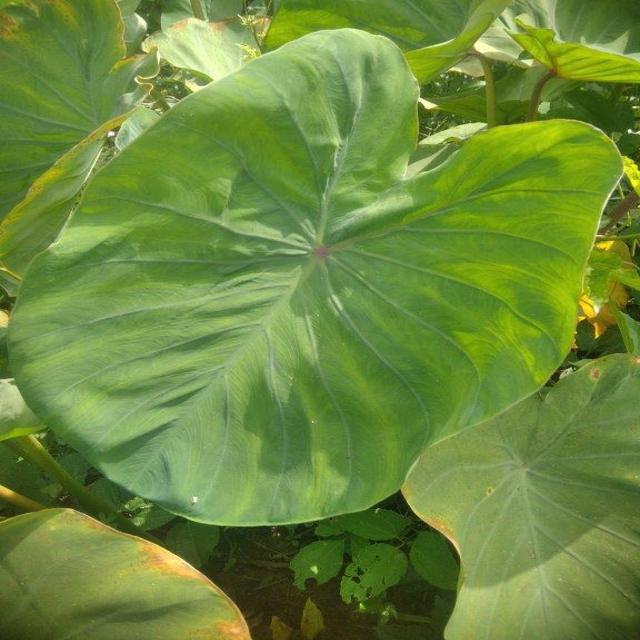
Label: Healthy